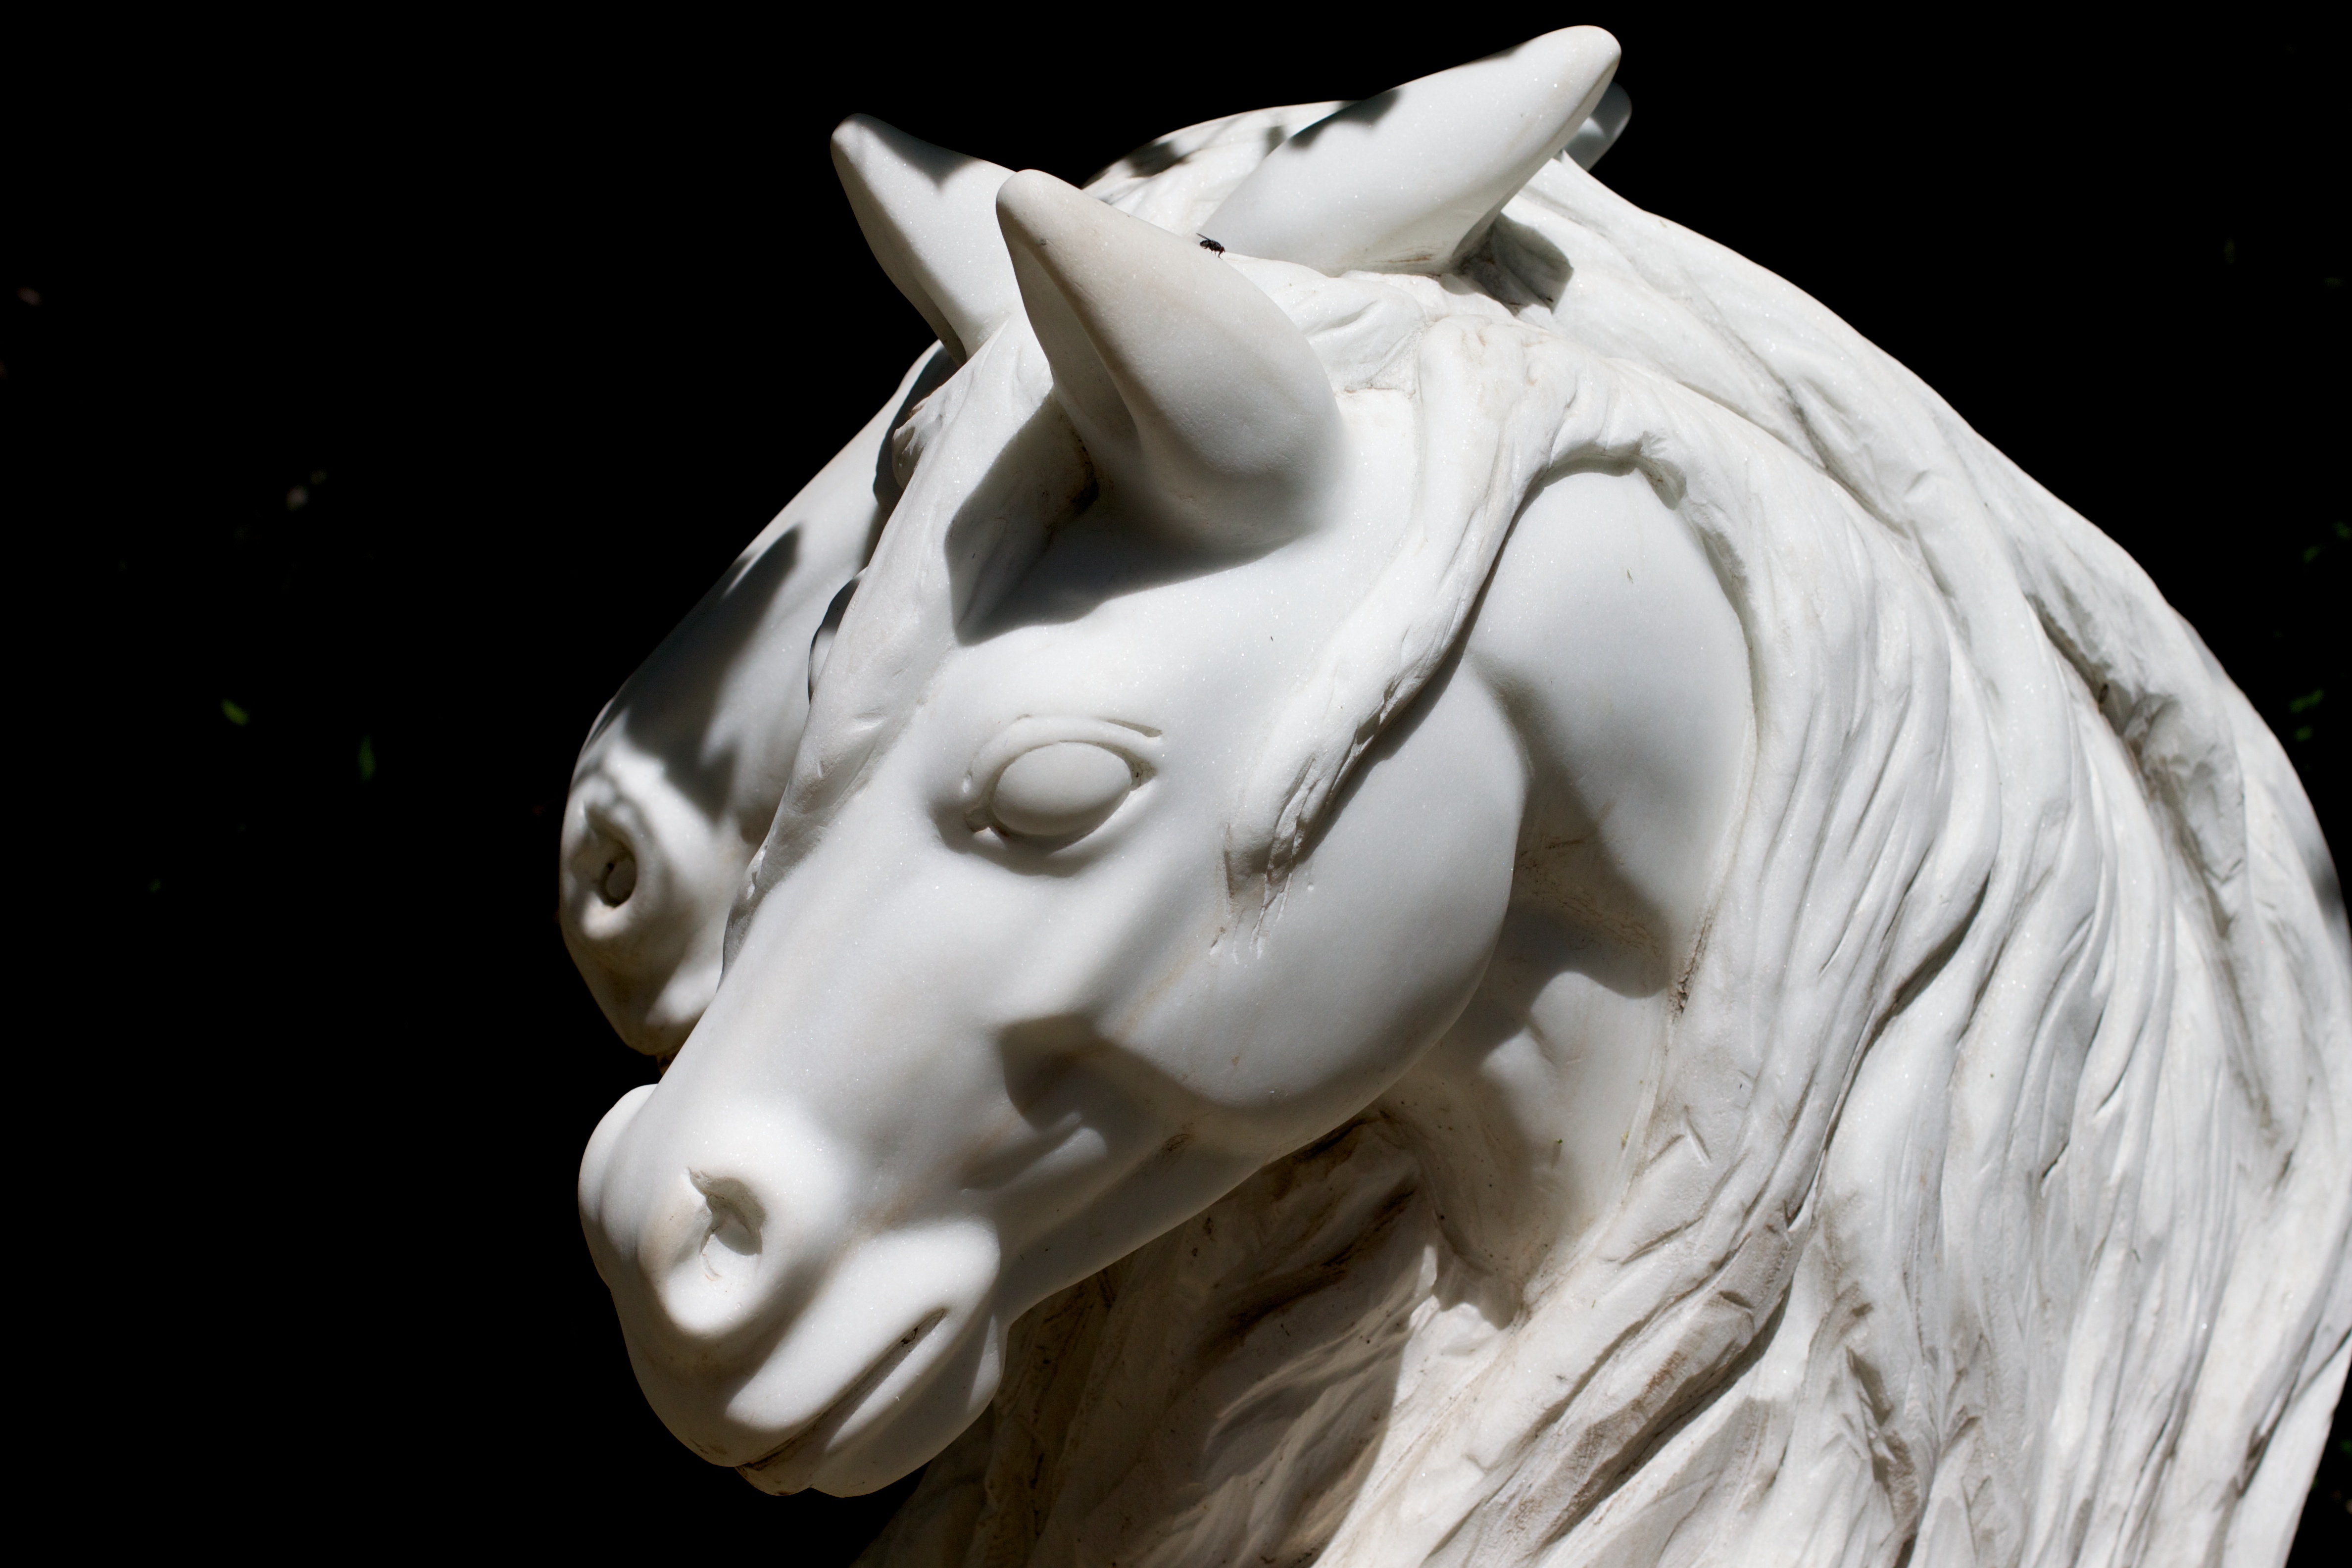
white, monument, statue, close up, sculpture, art, colorado, head, carving, odyssey